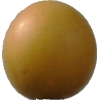
Label: cherry_wax